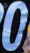
Number: 0